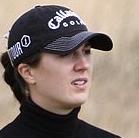
Age: 23